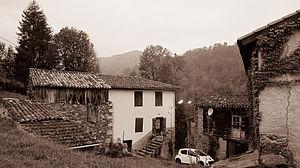
Rivèrenert (Ariège, Midi-Pyrénées, France)
Rivèrenert est une commune française, située dans le département de l'Ariège en région Occitanie.